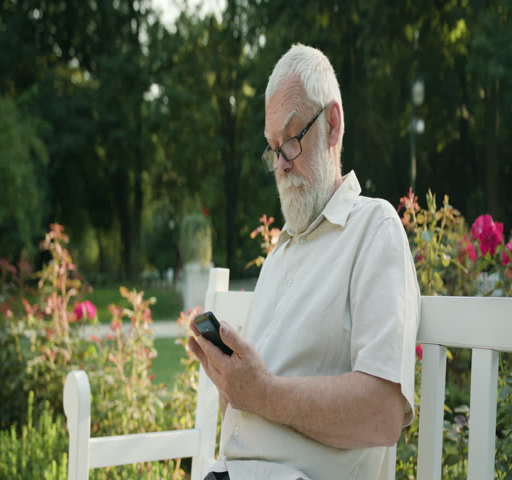
an old man sitting on a white bench in the park and using a phone .